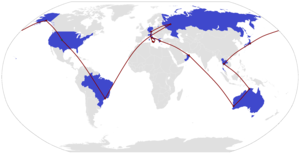
The Amazing Race, est une émission de télévision américaine dans laquelle des équipes de deux ou de quatre personnes font une course autour du monde contre d'autres équipes. L'équipe finissant première gagne un million de dollars.